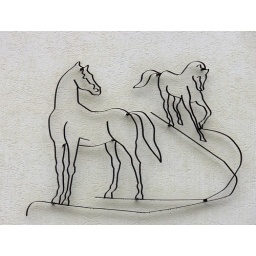
Decoration on the wall of a house in Kreuzberg